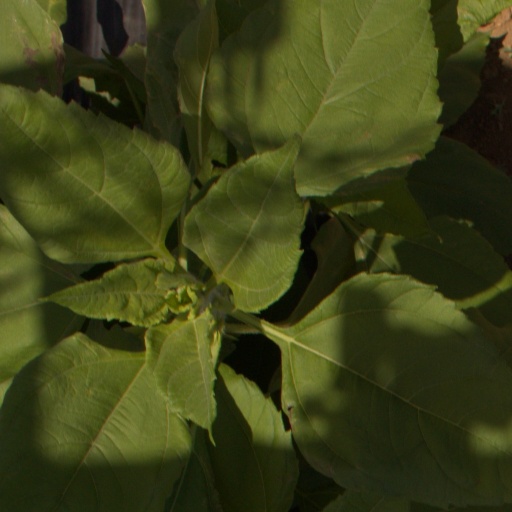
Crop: Jerusalem artichoke